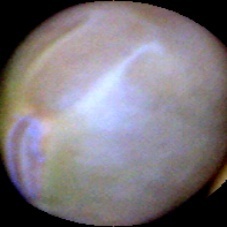
Label: Immature